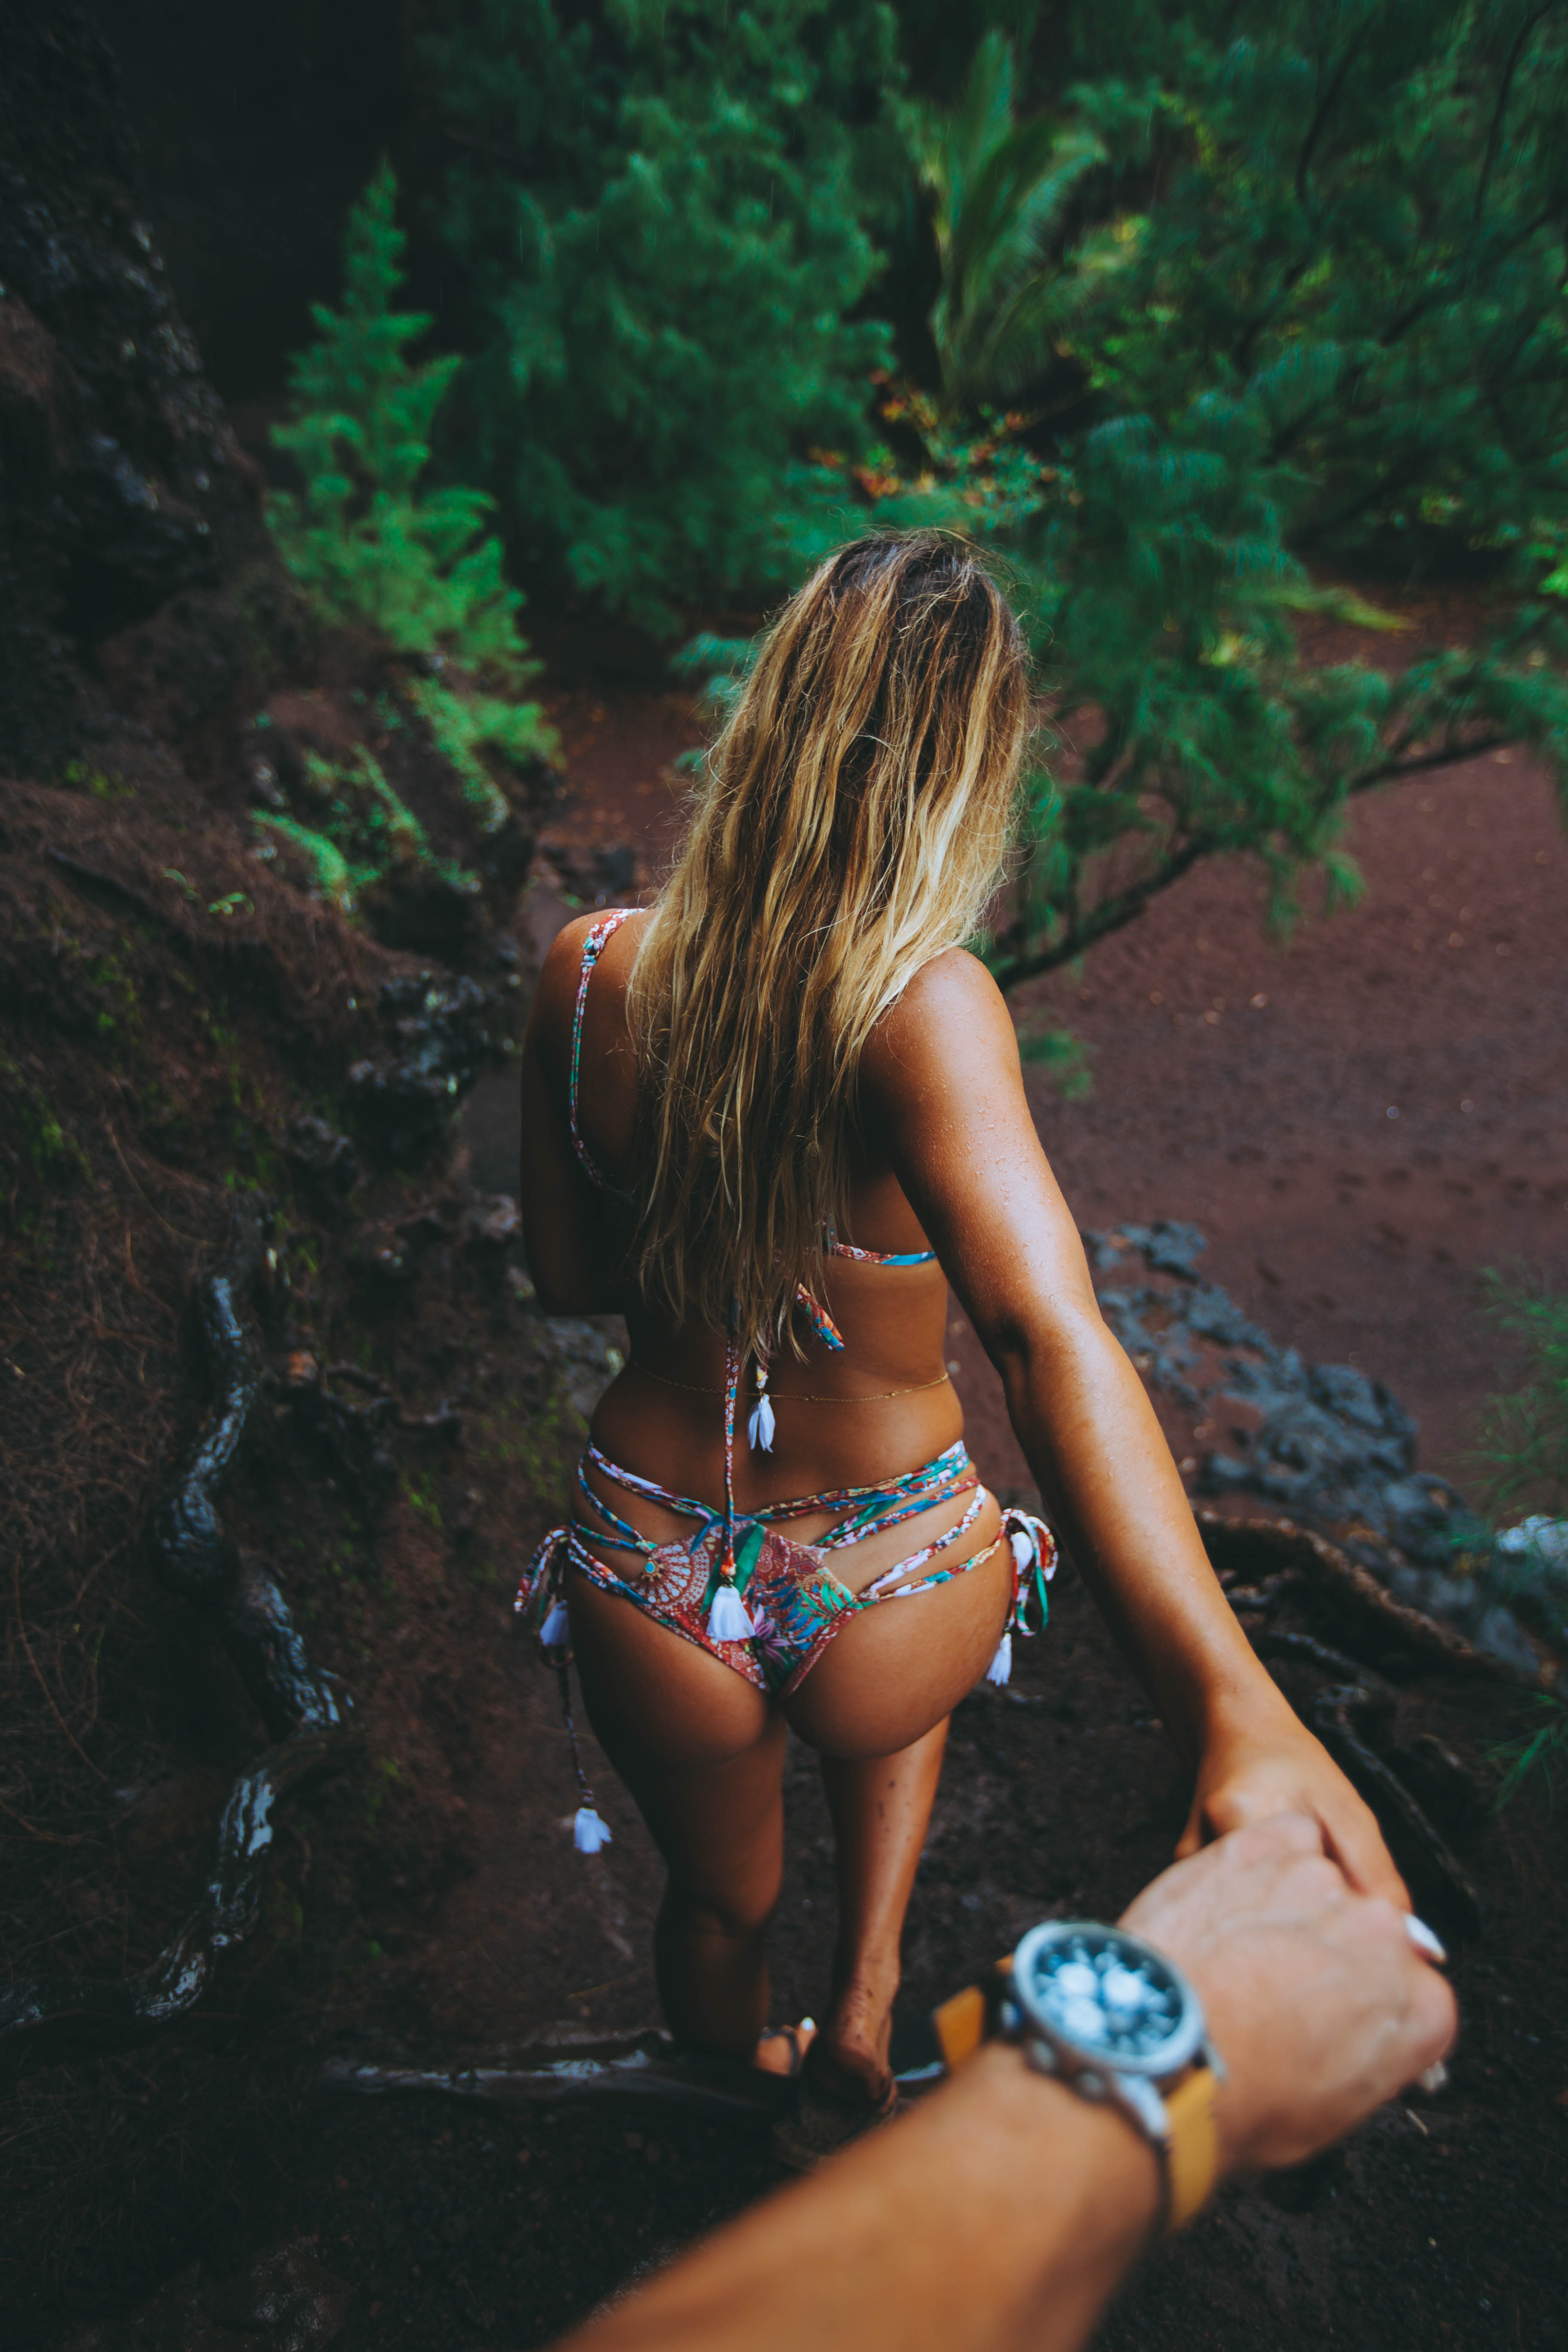
watch, person, girl, woman, female, model, jungle, clothing, holding hand, lady, swimwear, photograph, beauty, image, photo shoot